Allison Scurich

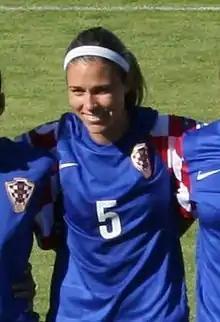

Allison Lee Scurich (born 7 June 1986) is a retired American born Croatian football defender.